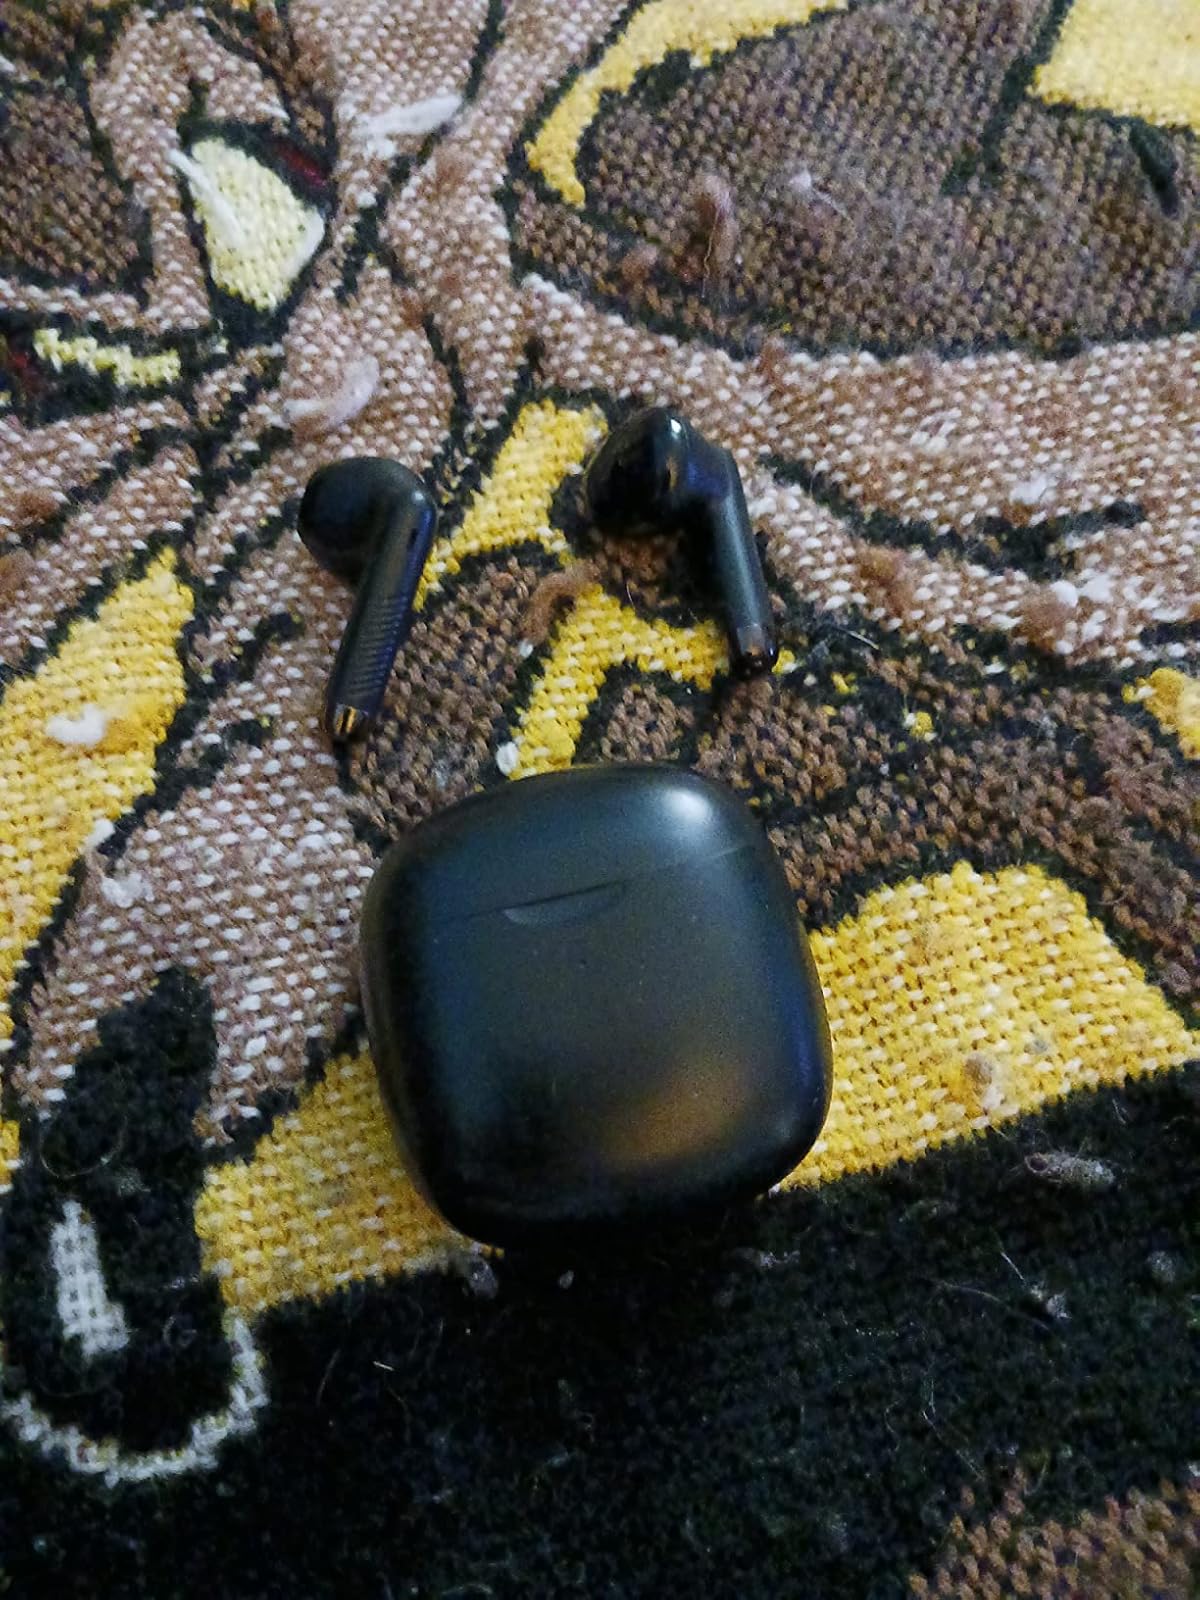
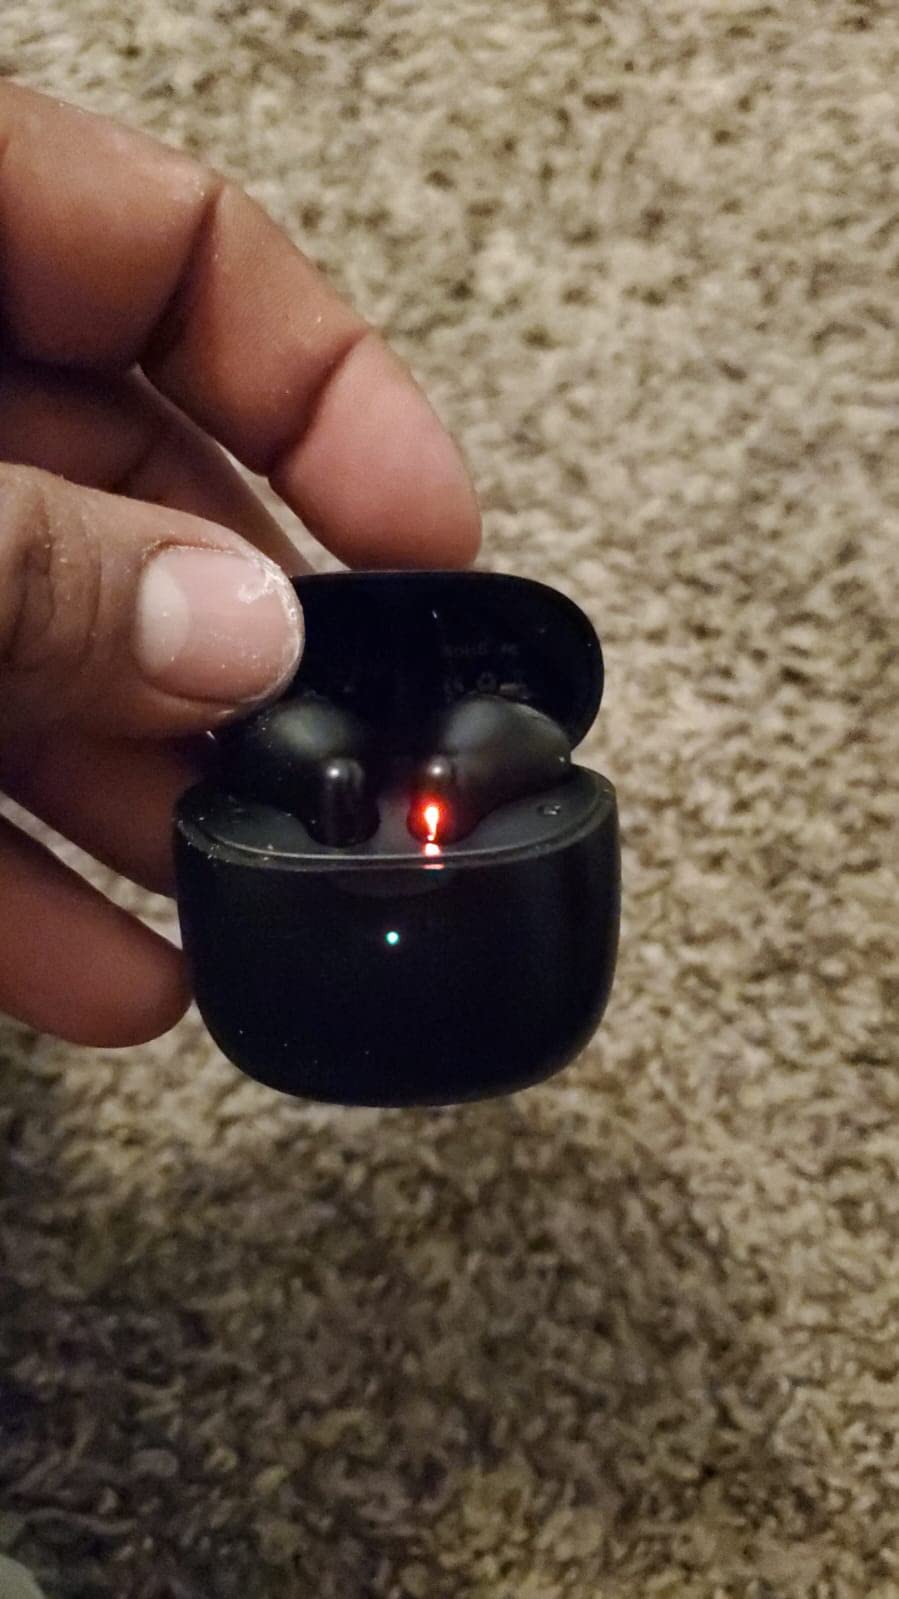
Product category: earbuds
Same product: yes